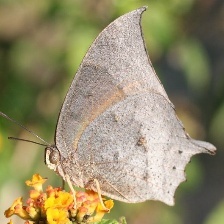
Species: TROPICAL LEAFWING